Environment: real
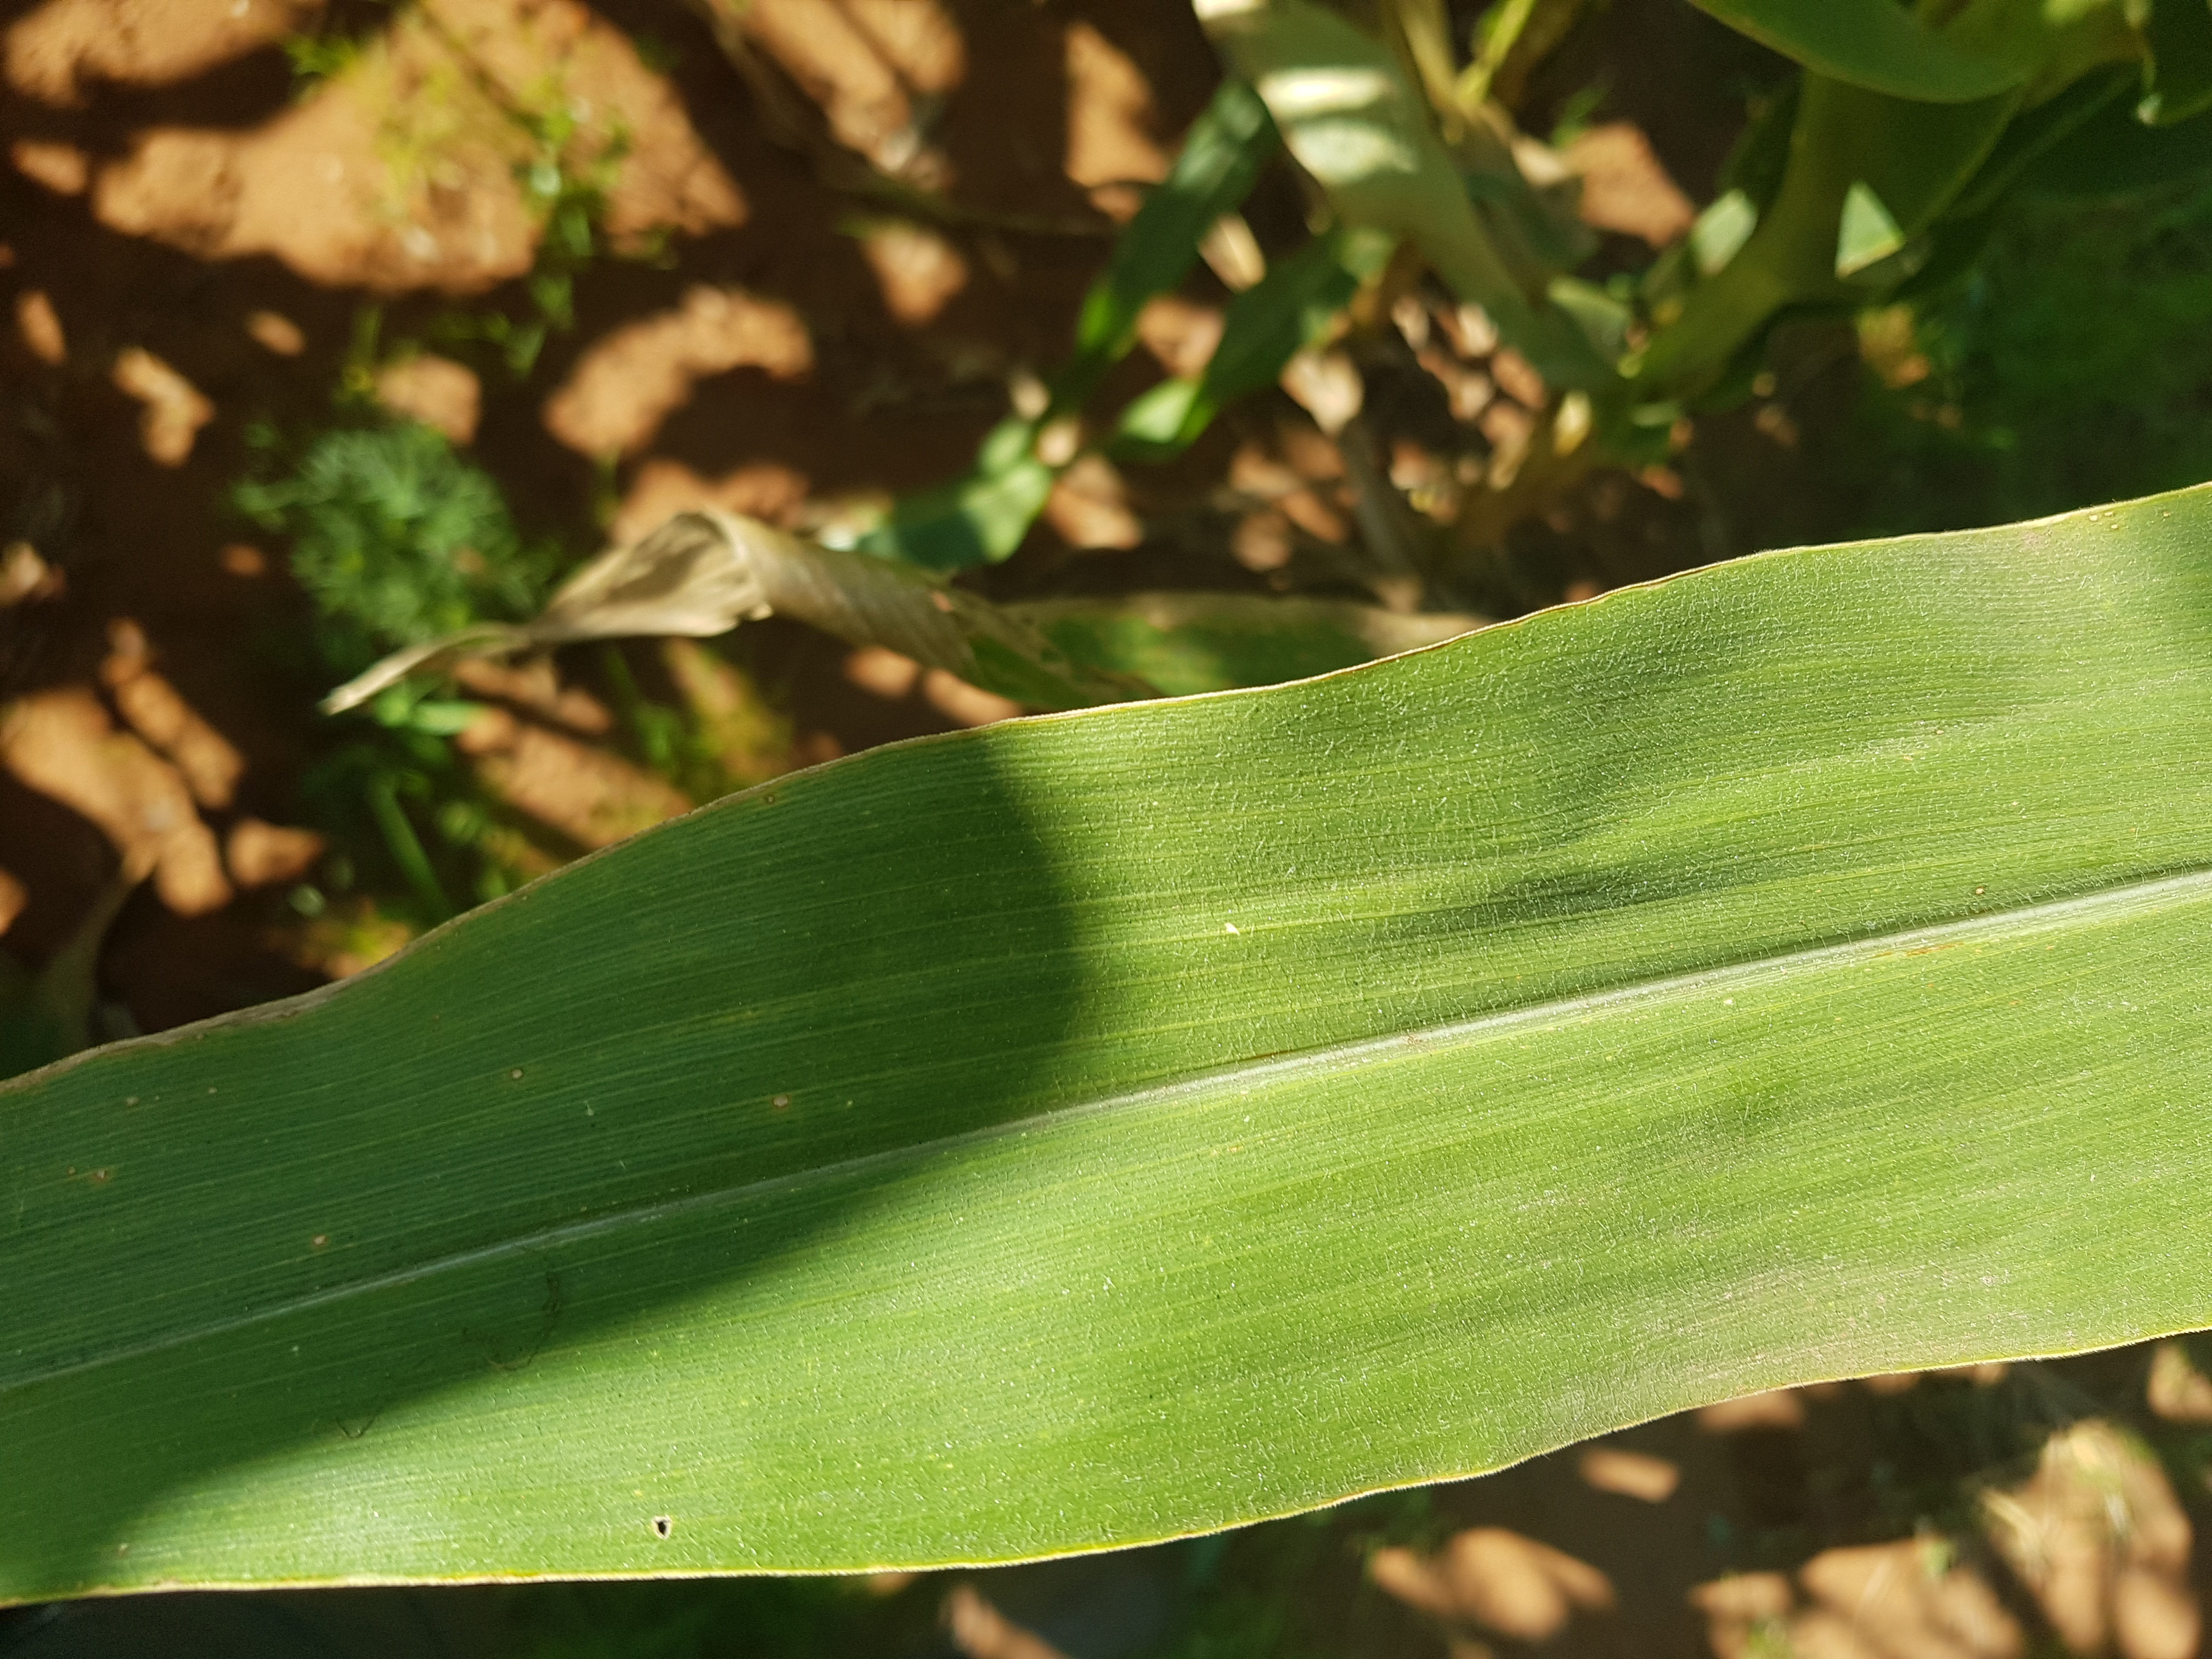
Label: gray_leaf_spot